Faisal of Saudi Arabia

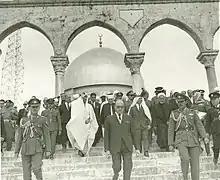
Visiting Palestine in 1966. During this time, he prayed in Al Aqsa Mosque.

Education received paramount attention and underwent significant improvements during Faisal's reign. Reforms were implemented in the curricula, accompanied by an increase in foreign educational missions. Special provisions were made to financially support families who lacked resources to educate their children, emphasizing equal opportunities for both male and female students. Textbooks were distributed free of charge, eliminating any associated fees. In 1974, Faisal also directed the establishment of Imam Muhammad bin Saud Islamic University in Riyadh. Furthermore, in 1967, he established the King Abdulaziz University in Jeddah. In 1974, he ordered the Council of Ministers to merge the university with the government, converting it to a public university and offering free education to Saudi students. In 1975, the College of Petroleum and Minerals in Dhahran was converted into the King Fahd University of Petroleum and Minerals. Similarly, King Faisal University was established in Al-Ahsa in 1975, although it was inaugurated during the reign of his brother Khalid in 1977.